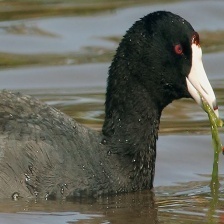
Species: AMERICAN COOT
Scientific name: FULICA AMERICANA